Australia women's national soccer team

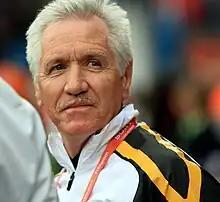
Tom Sermanni, Australia's longest-serving coach, (1994–1997, 2005–2012, 2024–2025 ["interim"]). Overall he coached them for 151 games.

Tom Sermanni was re-appointed coach of Australian women's team in December 2004, he had previously coached them between 1994 and 1997. In 2006, Australia moved from the Oceania Football Confederation to the Asian Football Confederation, with the following month seeing the country getting hosting rights for the 2006 AFC Women's Asian Cup. The Australians were drawn in Group B with Myanmar, North Korea, South Korea and Thailand. During the group stage, the Matildas scored eleven goals, which included a 4–0 win against South Korea and finished in second place in the group by goal difference.